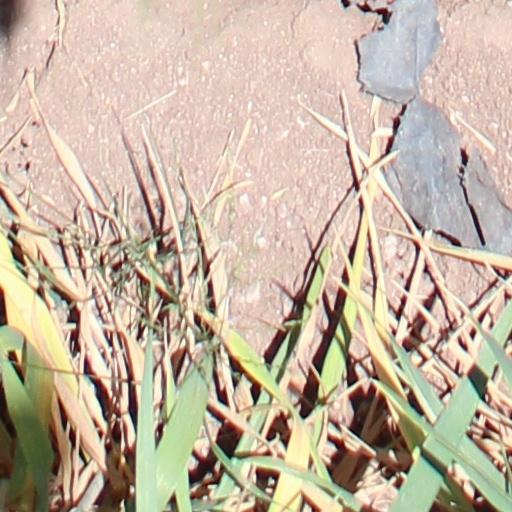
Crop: wheat